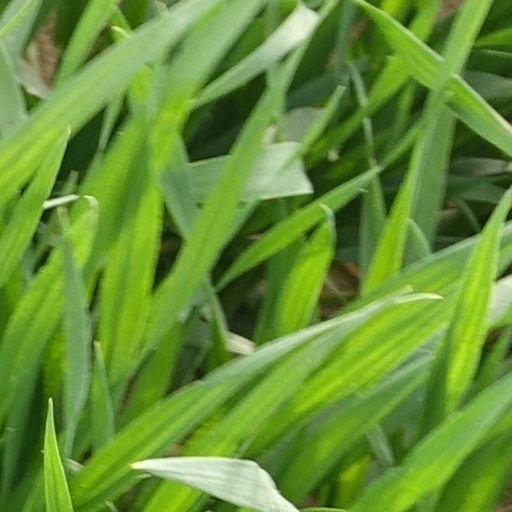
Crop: wheat